Opiliones anatomy

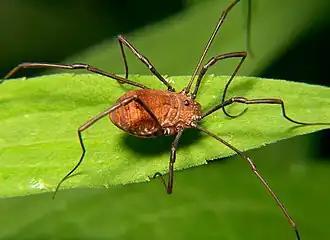
"Hadrobunus grandis"

Opiliones (commonly known as harvestmen) are an order of arachnids and share many common characteristics with other arachnids. However, several differences separate harvestmen from other arachnid orders such as spiders. The bodies of opiliones are divided into two tagmata (arthropod body regions): the abdomen (opisthosoma) and the cephalothorax (prosoma). Unlike spiders, the juncture between the abdomen and cephalothorax is often poorly defined. Harvestmen have chelicerae, pedipalps and four pairs of legs. Harvestmen were traditionally thought to have two eyes, except in the case of eyeless species. Developmental genetic work has shown that living species retain up to six eyes, including one pair of rudimentary median eyes and one pair of rudimentary lateral eyes (homologous to the facetted eyes of insects and horseshoe crabs).